Brewster F2A Buffalo

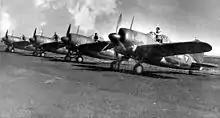
Brewster Buffalos of the ML-KNIL

No. 67 Squadron RAF was originally formed in Singapore before their redeployment to Burma in October 1941. They were equipped with thirty Buffalos inherited from 60 Squadron RAF at Mingaladon; the aircraft they received in Singapore were passed on to 488 Squadron RNZAF. They were joined by Curtiss P-40 fighters of the American Volunteer Group (Flying Tigers). AVG crews were initially impressed with the Buffalo, some even urging General Claire Chennault to trade a squadron of P-40s for Buffalos. In response, Chennault arranged a mock dogfight between both fighters, with 1st Lieutenant Erik Shilling flying the P-40 and Squadron Leader Jack Brandt flying the Buffalo. Over their training base in Toungoo, the P-40 proved to be superior to the Buffalo. When Shilling and Brandt met again fifty years later, the RAF pilot said, "how I wish I could have swapped my aircraft for yours".